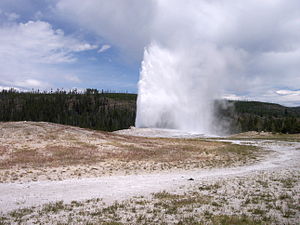
Wyoming / Demografi / Religion
Gejseren Old Faithful
Wyoming er en delstat i USA, der grænser til Colorado, Idaho, Montana, Nebraska, South Dakota og Utah, og som blev optaget som USA's 44. stat den 10. juli 1890. Wyomings hovedstad og største by er Cheyenne. Indbyggertallet i Wyoming er på blot 522.830, hvilket gør den til USA's mindst befolkede stat.